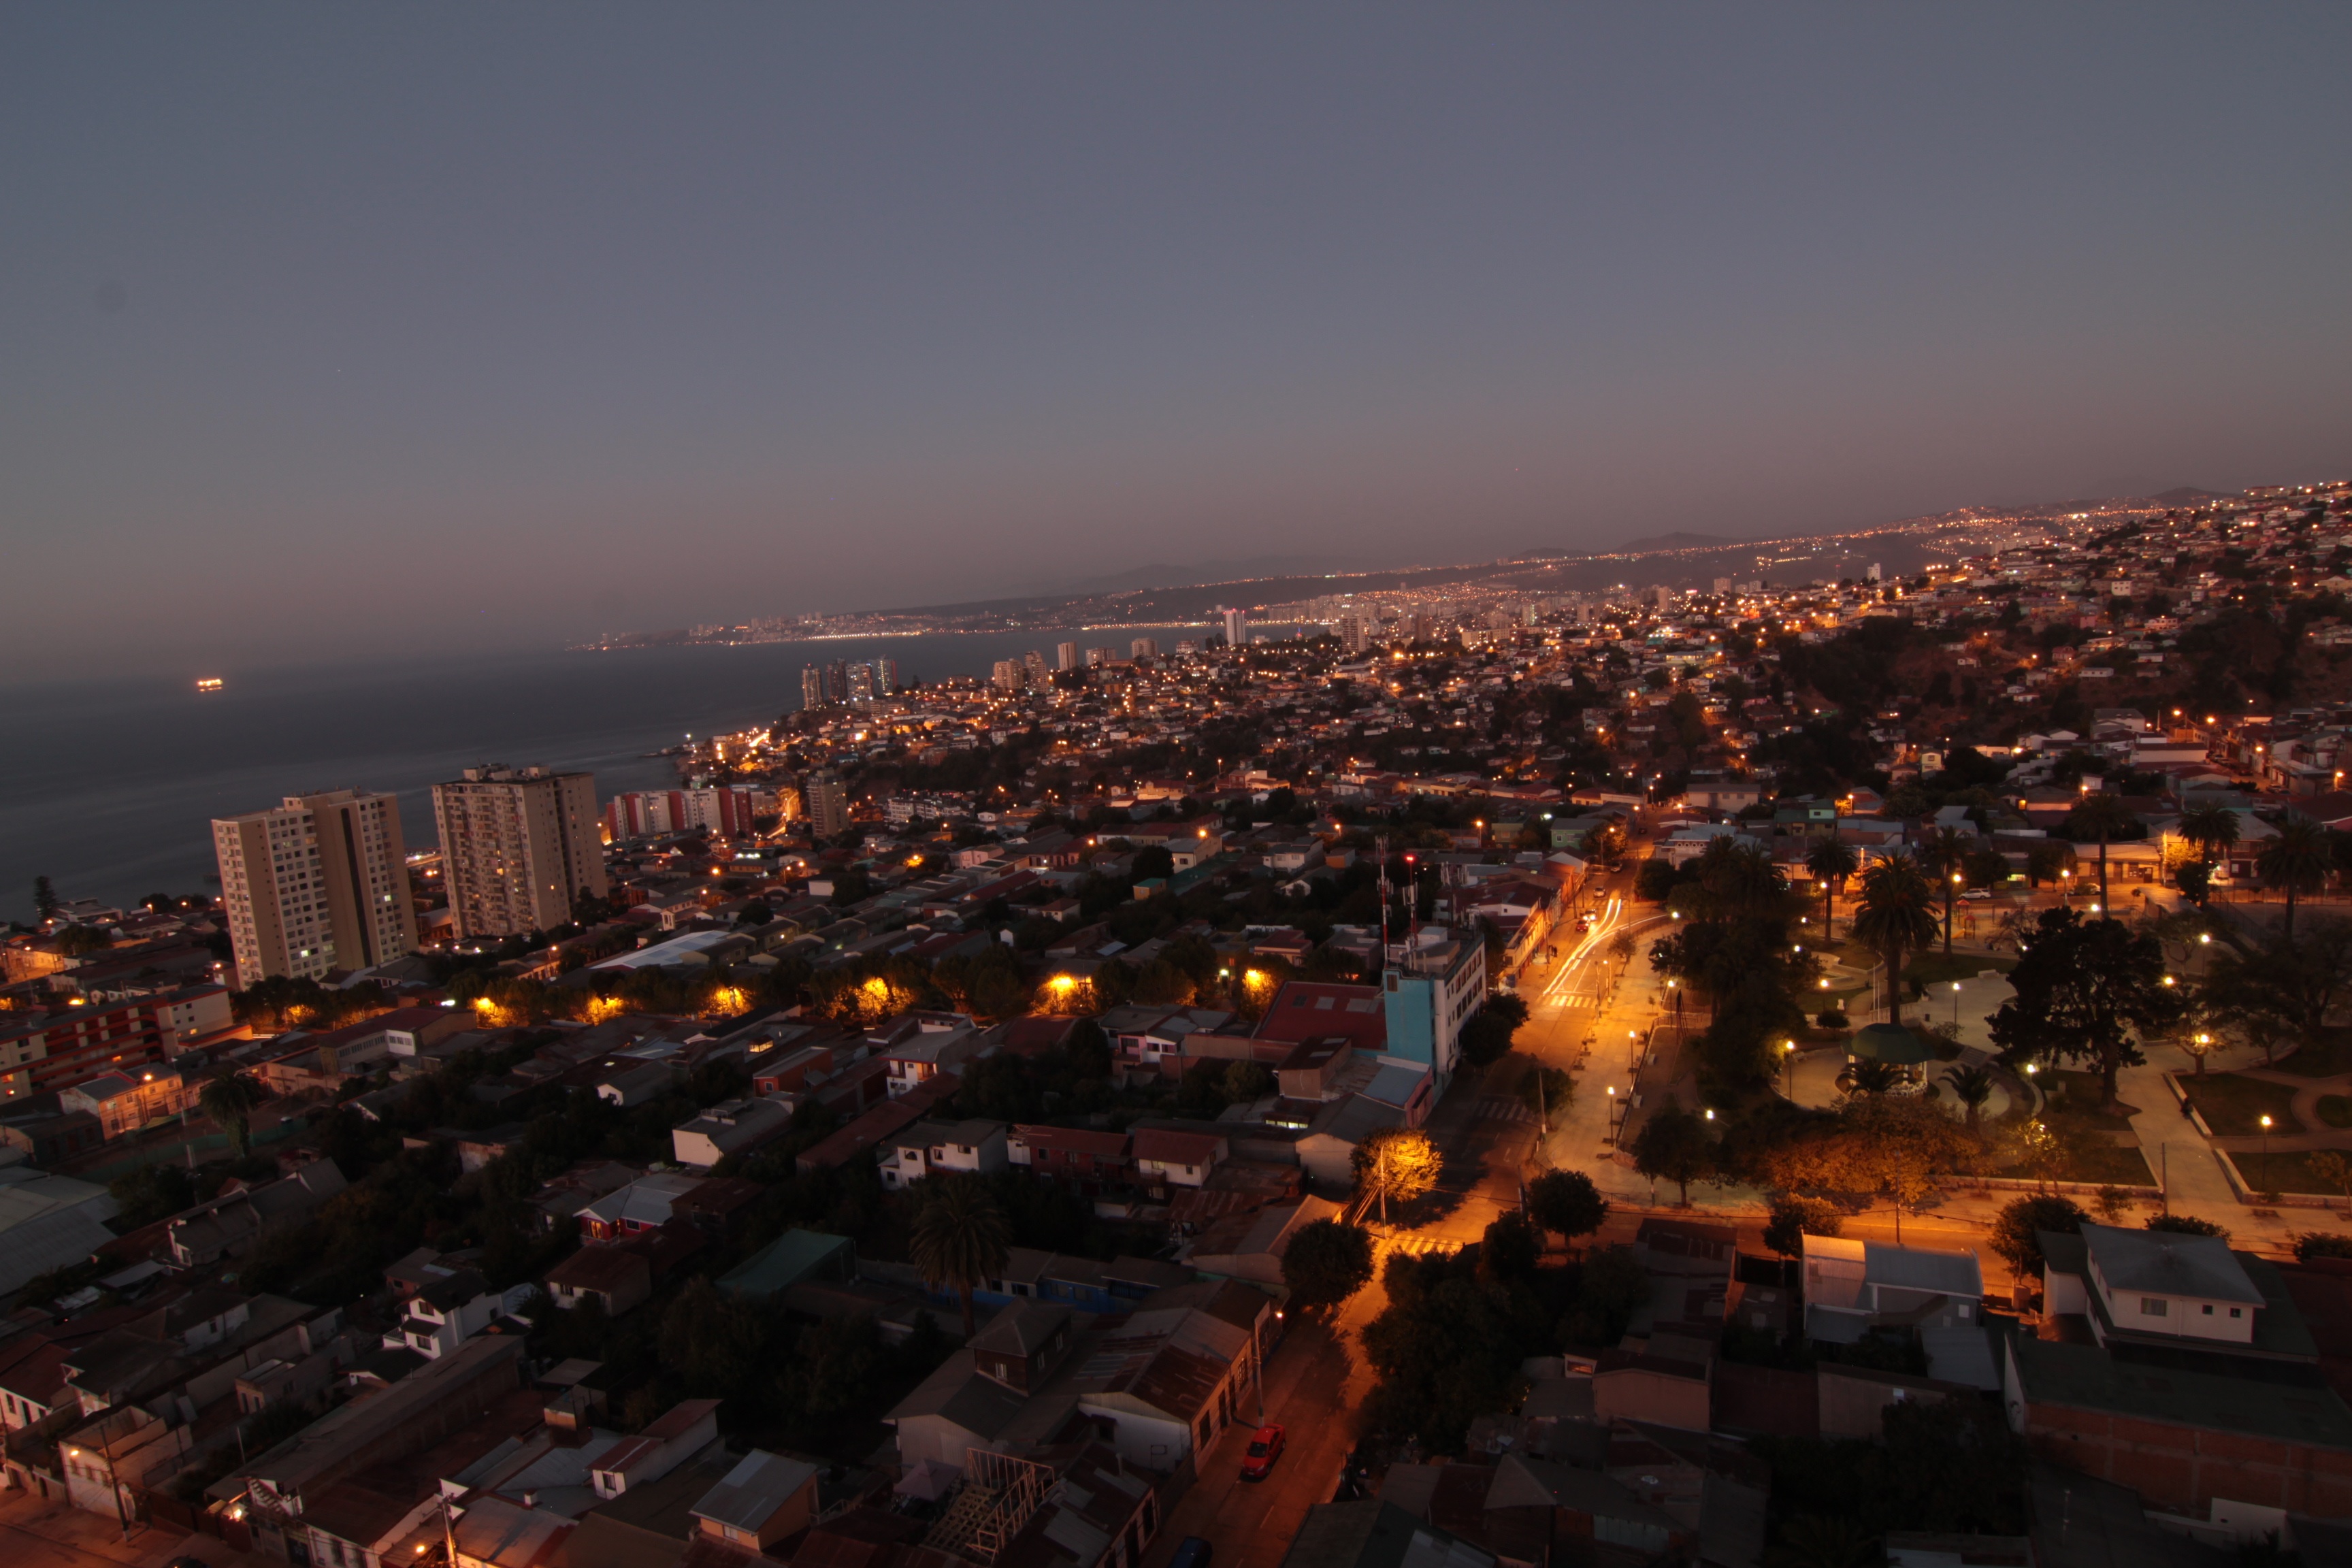
horizon, sunset, skyline, night, morning, dawn, city, skyscraper, cityscape, panorama, downtown, dusk, evening, metropolis, aerial photography, urban area, human settlement, atmosphere of earth